Emma Dean (crater)

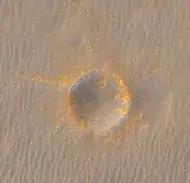
Emma Dean, as seen by HiRISE.

Emma Dean is a small impact crater in the Meridiani Planum extraterrestrial plain situated within the Margaritifer Sinus quadrangle (MC-19) region of the planet Mars. This geological feature was visited by the "Opportunity" rover from sols 929 to 943. The much larger crater Victoria lies about 100m to the east.